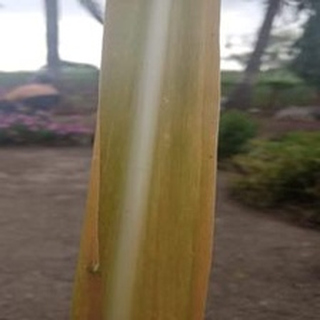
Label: sugarcane_yellow_leaf_disease